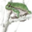
Label: frog